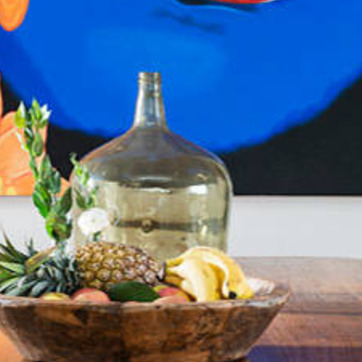
Material: glass